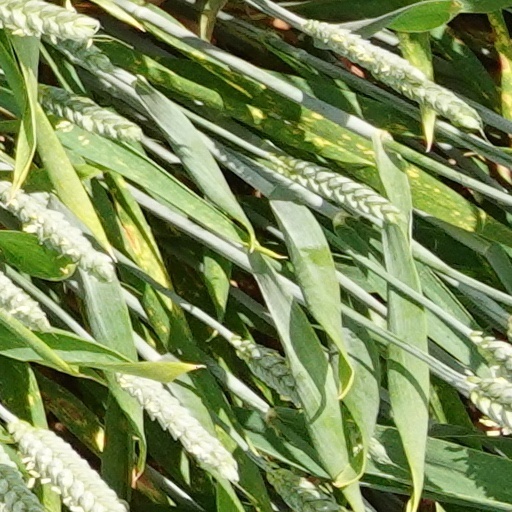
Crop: wheat